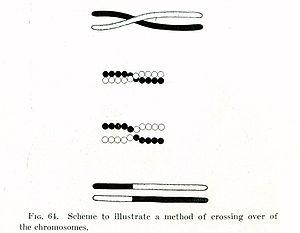
L’enjambement, appelé également « entrecroisement » ou encore par les anglicismes « crossover » ou « crossing-over », est un phénomène génétique qui a lieu lors de la méiose et qui contribue au brassage génétique lors de la reproduction.